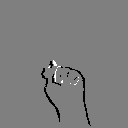
ASL letter: t